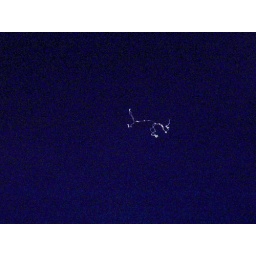
photos of stars in the galaxy, looks like a dog or tiger, taken during our night swimming in the beach.